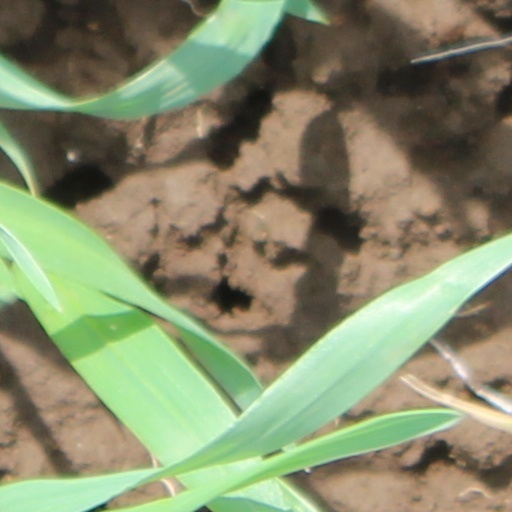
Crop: wheat